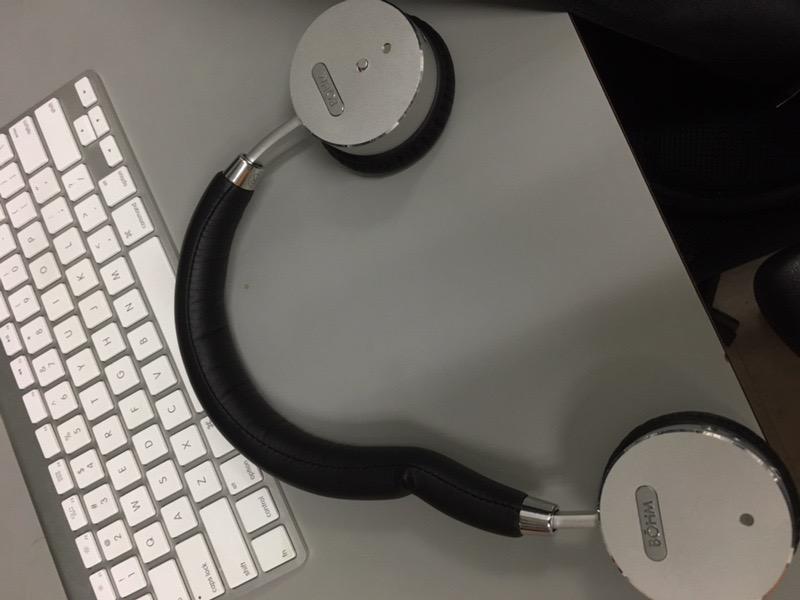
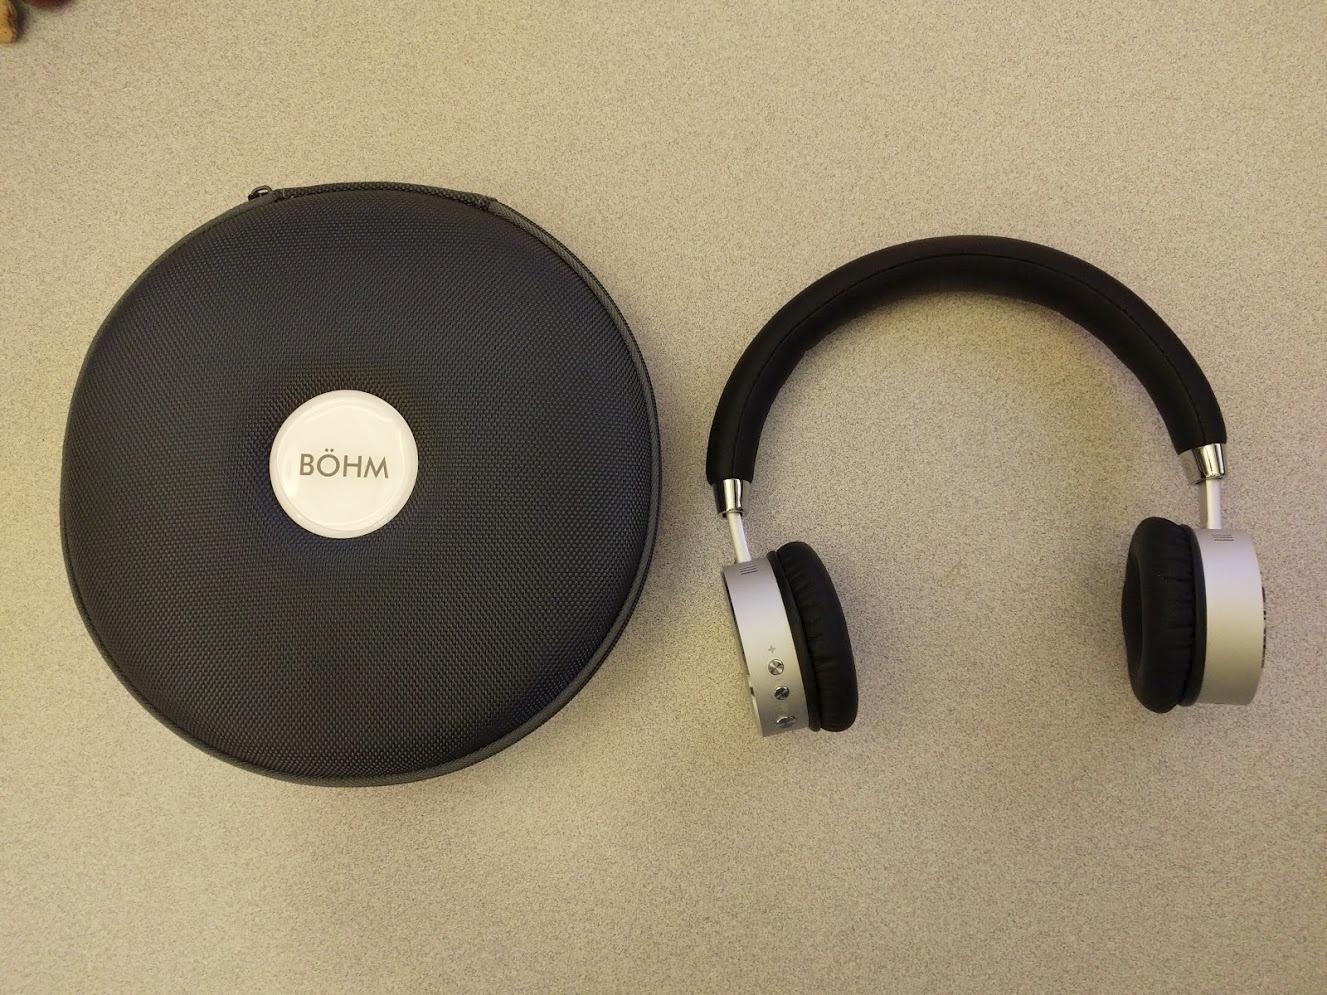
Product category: headphones
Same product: yes